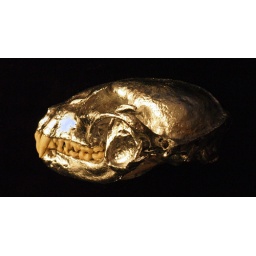
dog skull in silver leaf